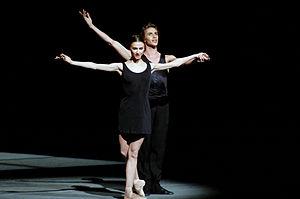
Svetlana Zakharova &amp
Andreï Nikolaïevitch Merkouriev, né à Syktyvkar, est un danseur soliste russe du théâtre Bolchoï à Moscou.
Svetlana Iourievna Zakharova est une prodigieuse ballerine russe surnommée « La tsarine de la danse ». Elle est Prima Ballerina du Ballet du Bolchoï et de la Scala di Milan.